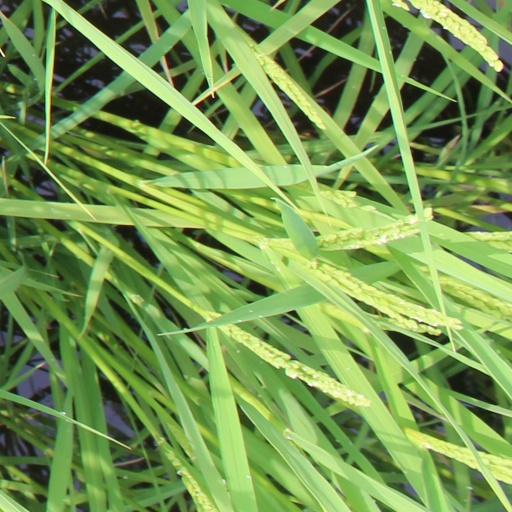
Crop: rice